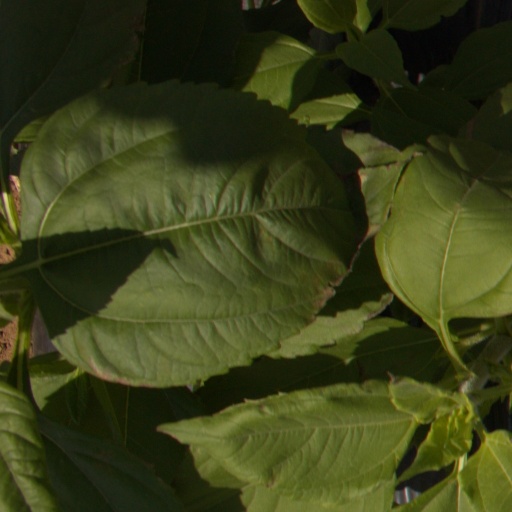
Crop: Jerusalem artichoke